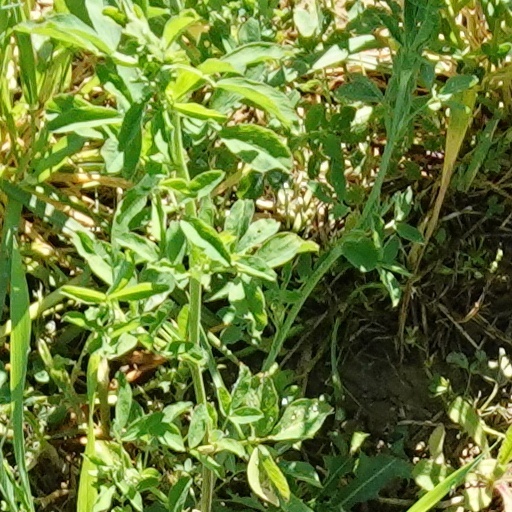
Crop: wheat